Night-cellar

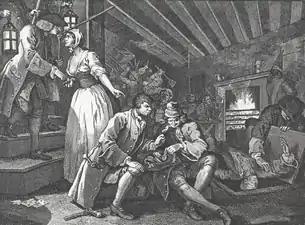
"The Idle 'Prentice betrayed and taken in a Night-Cellar with his Accomplice". William Hogarth depicted notorious Blood Bowl House in "Industry and Idleness".

A night-cellar is a cellar which is open for business at night, typically providing food, drink and entertainment. There were many such in London in the 18th century and they were often disreputable.